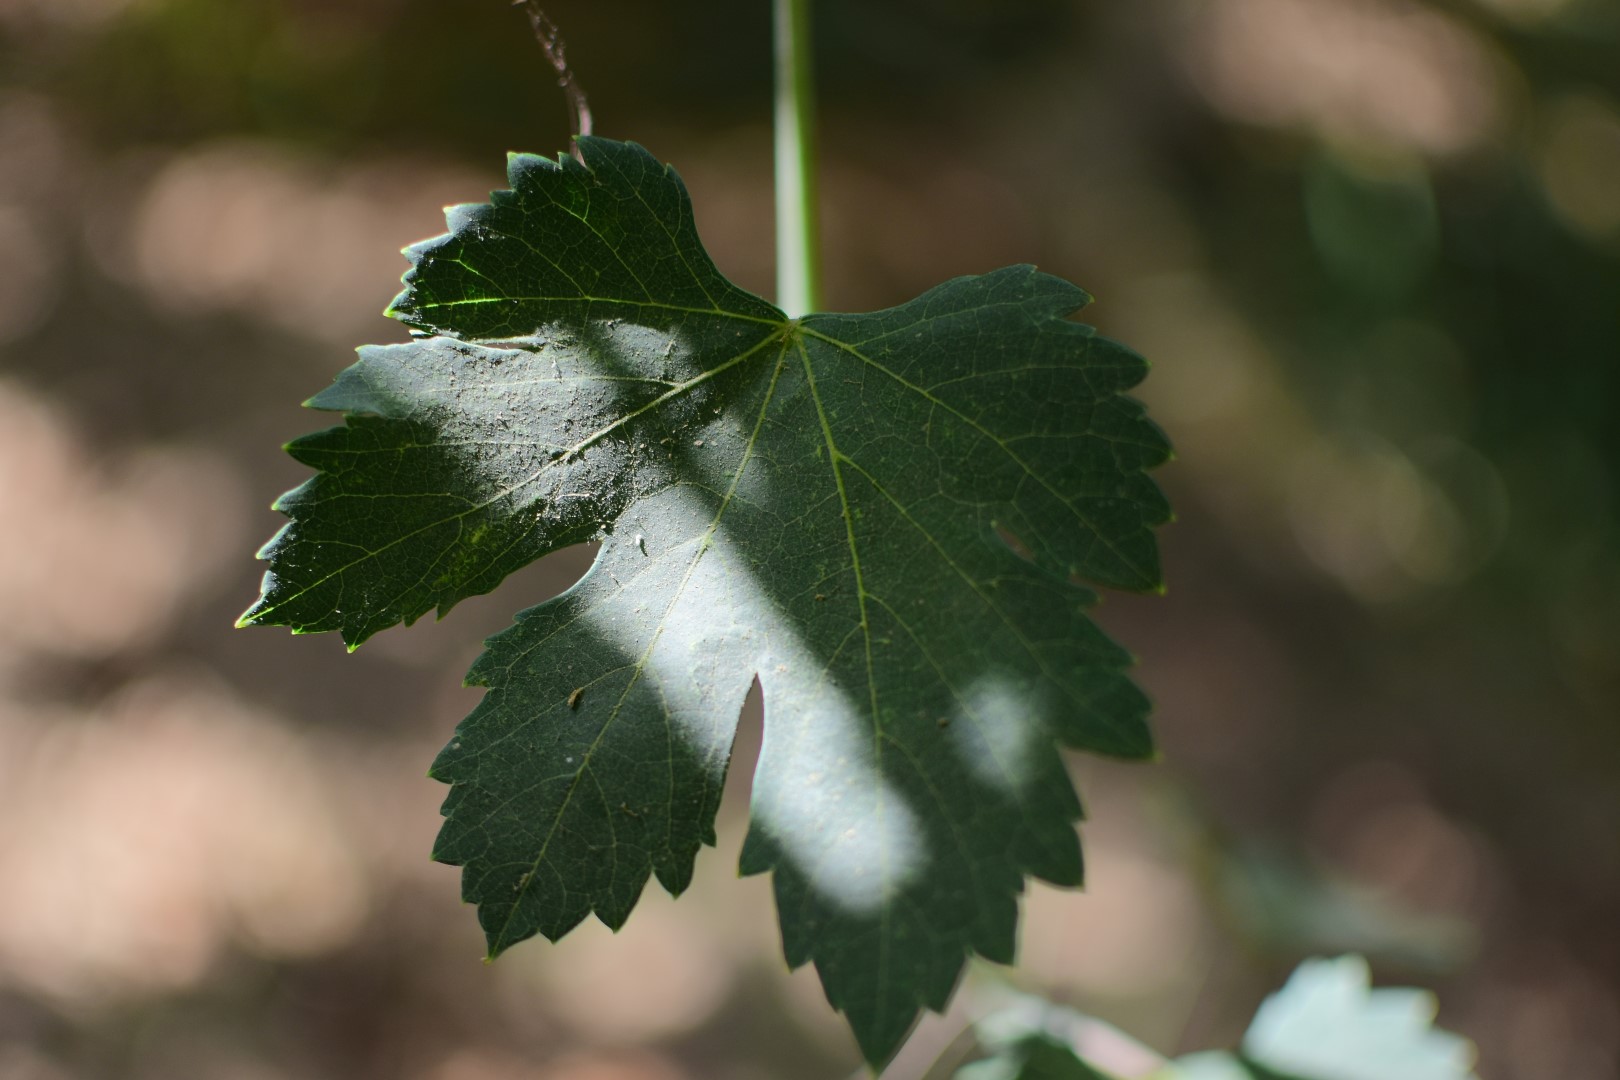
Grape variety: Halawani